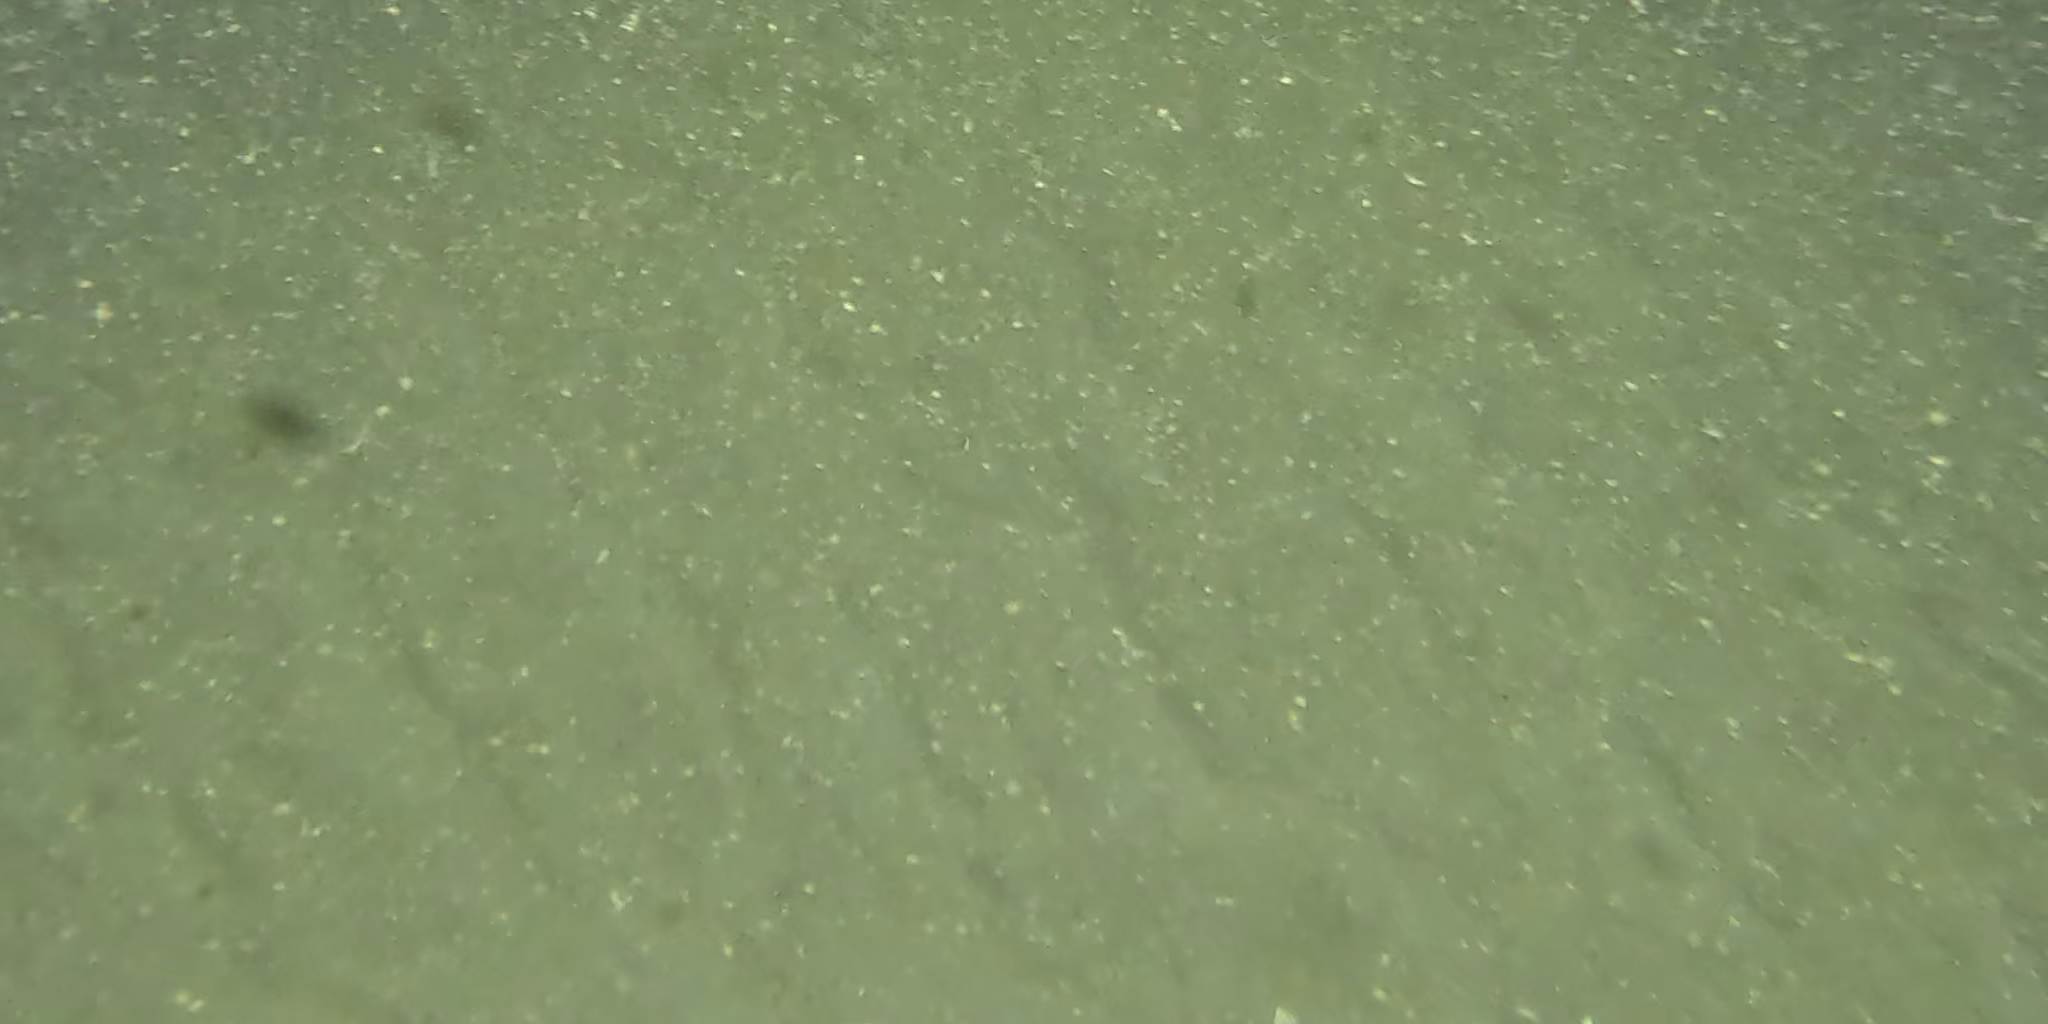
Seabed habitat: sand